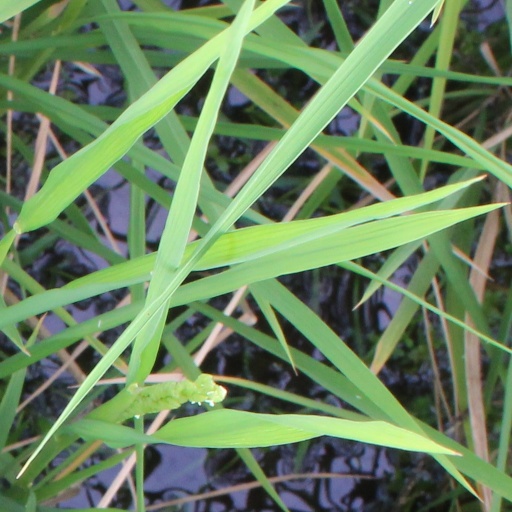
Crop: rice